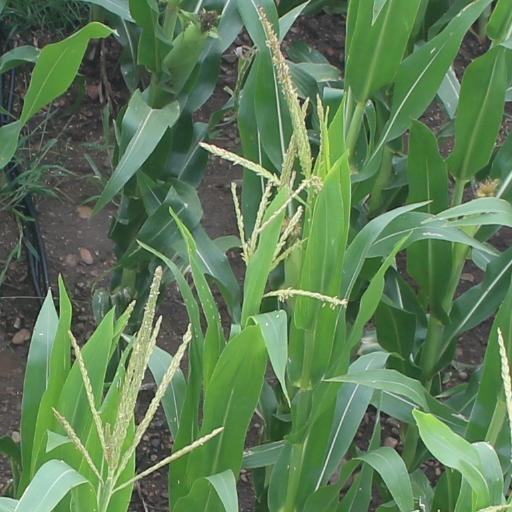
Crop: maize; corn